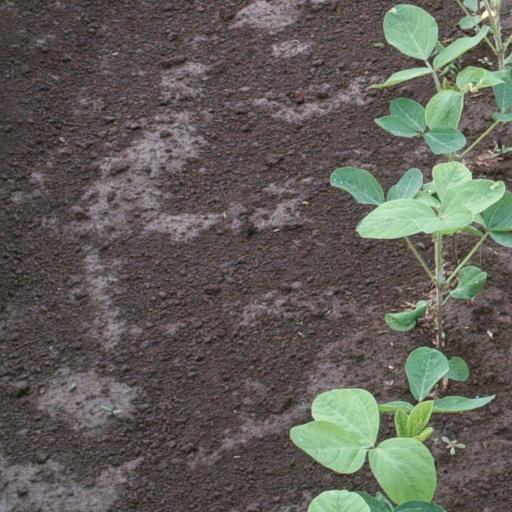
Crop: soybean